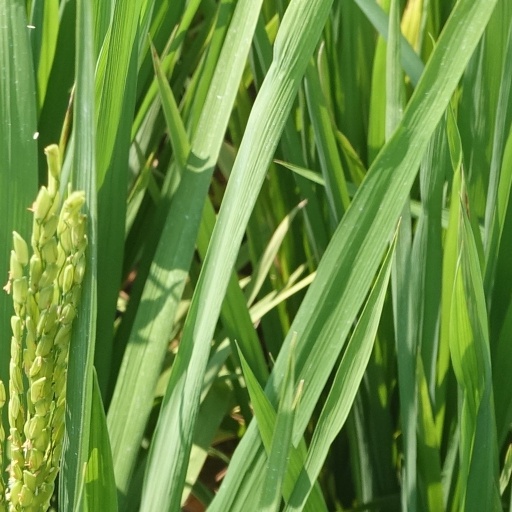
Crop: rice